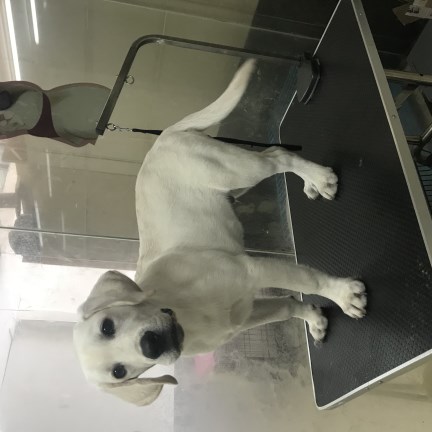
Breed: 3580-n000122-Labrador_retriever